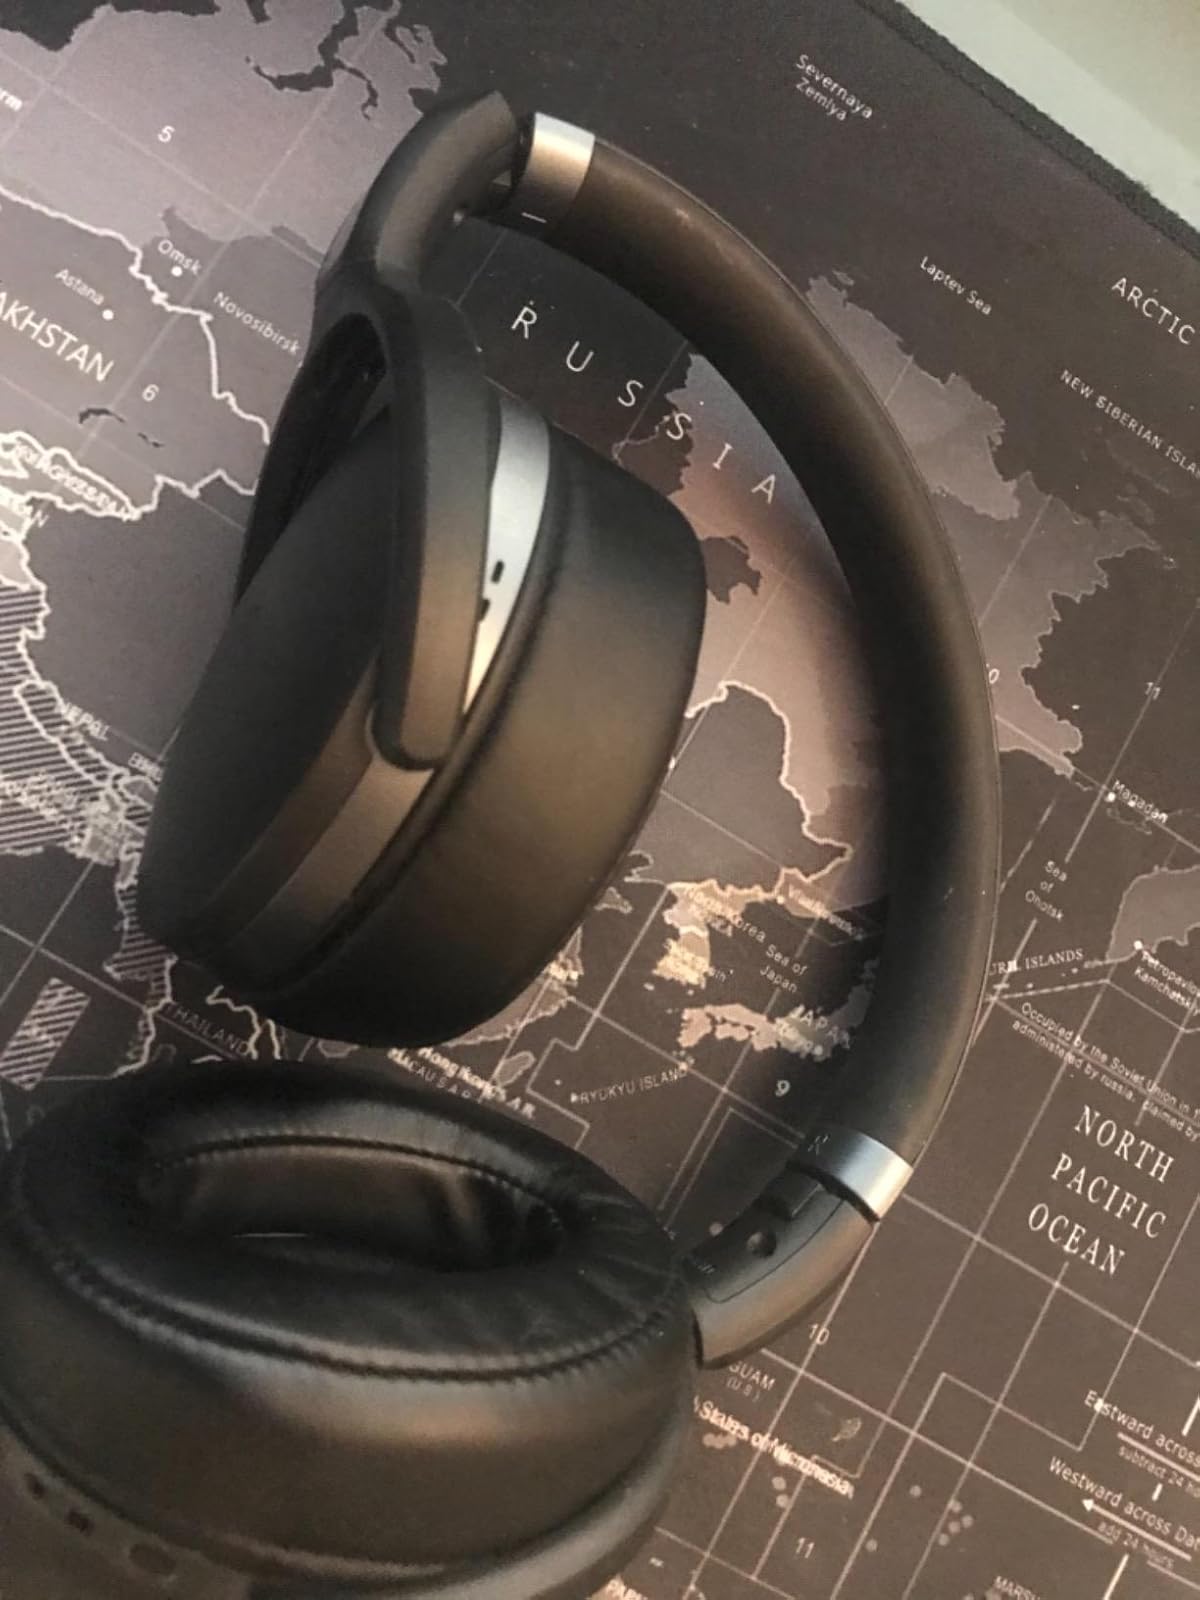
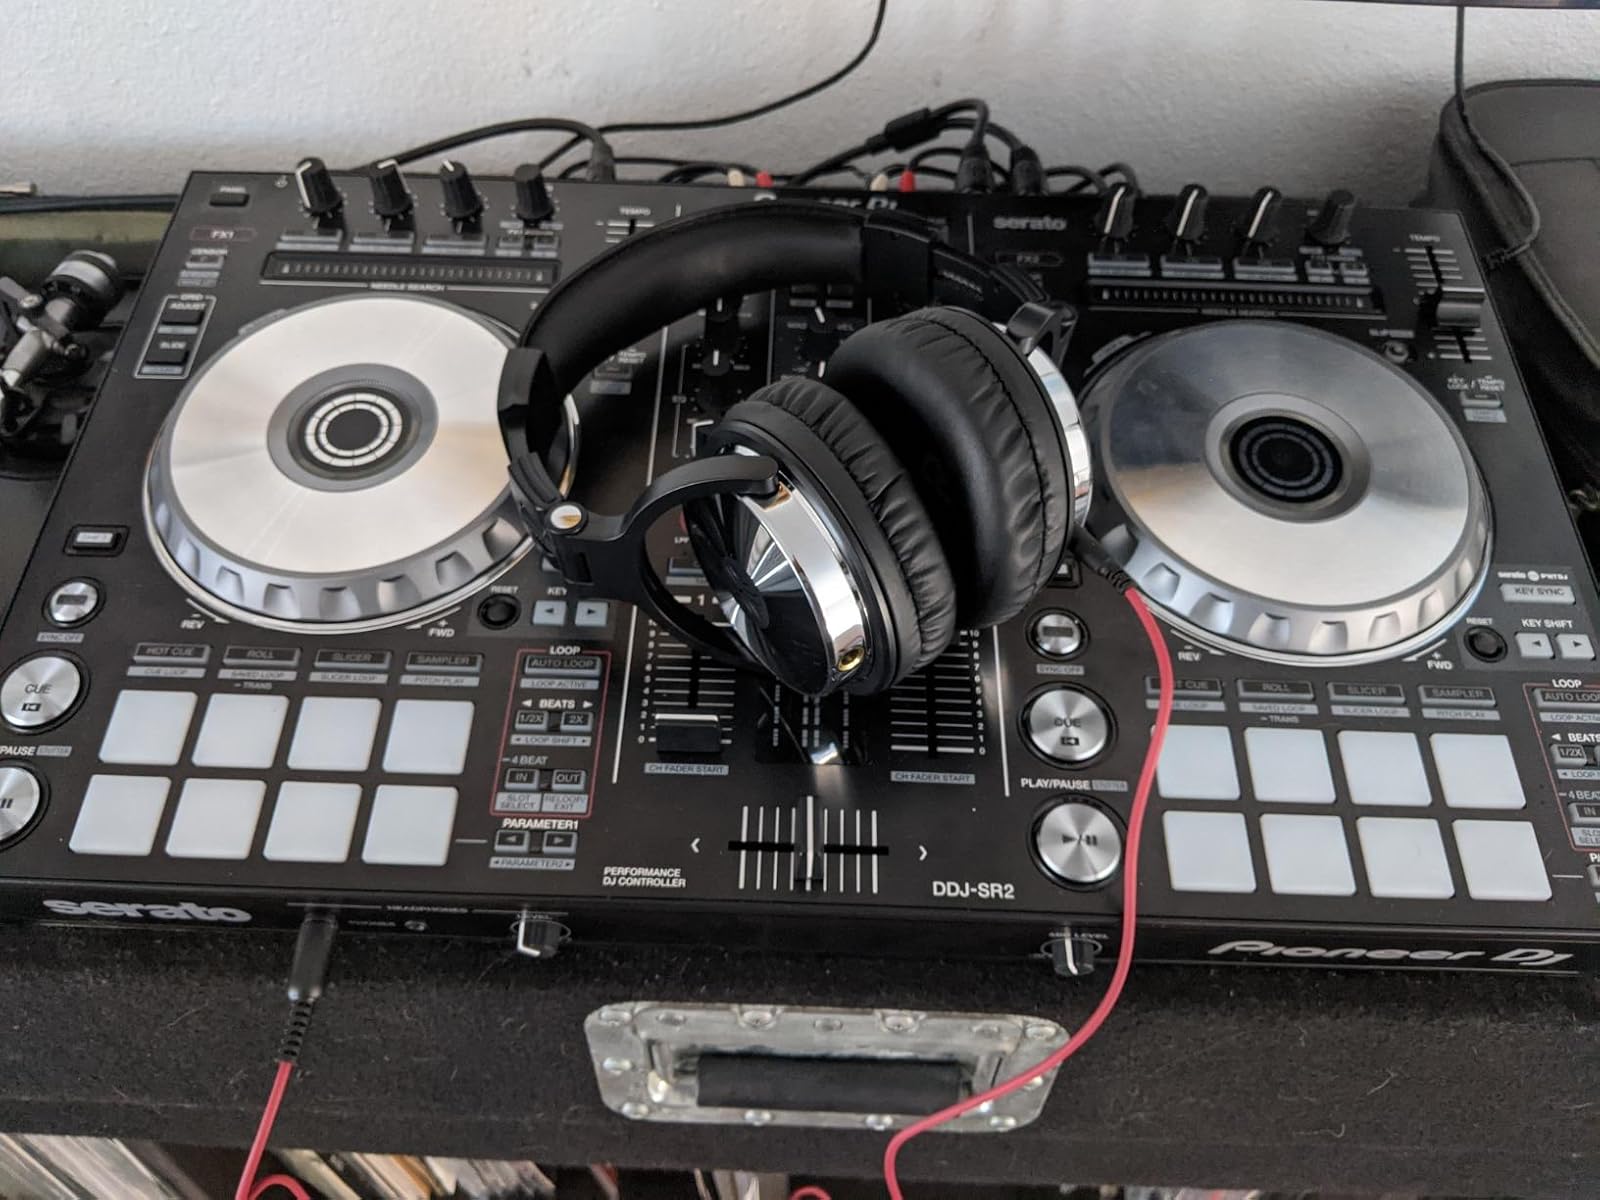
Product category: headphones
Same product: no